Timeline of the COVID-19 pandemic in Russia (January–June 2020)

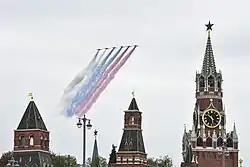
Victory Day was marked with an airshow as the parade was postponed.

On 10 May, 11,012 new cases were confirmed, bringing the total number to 209,688. Confirmed deaths rose to 1,915. The World Health Organization's representative to Russia, Melita Vujnovic, said that day that Russia may have reached the plateau for the virus. The Russian Football Union also said that it expects the resumption of the Russian Premier League on June 21 or 28, with there being a high chance of resumption.